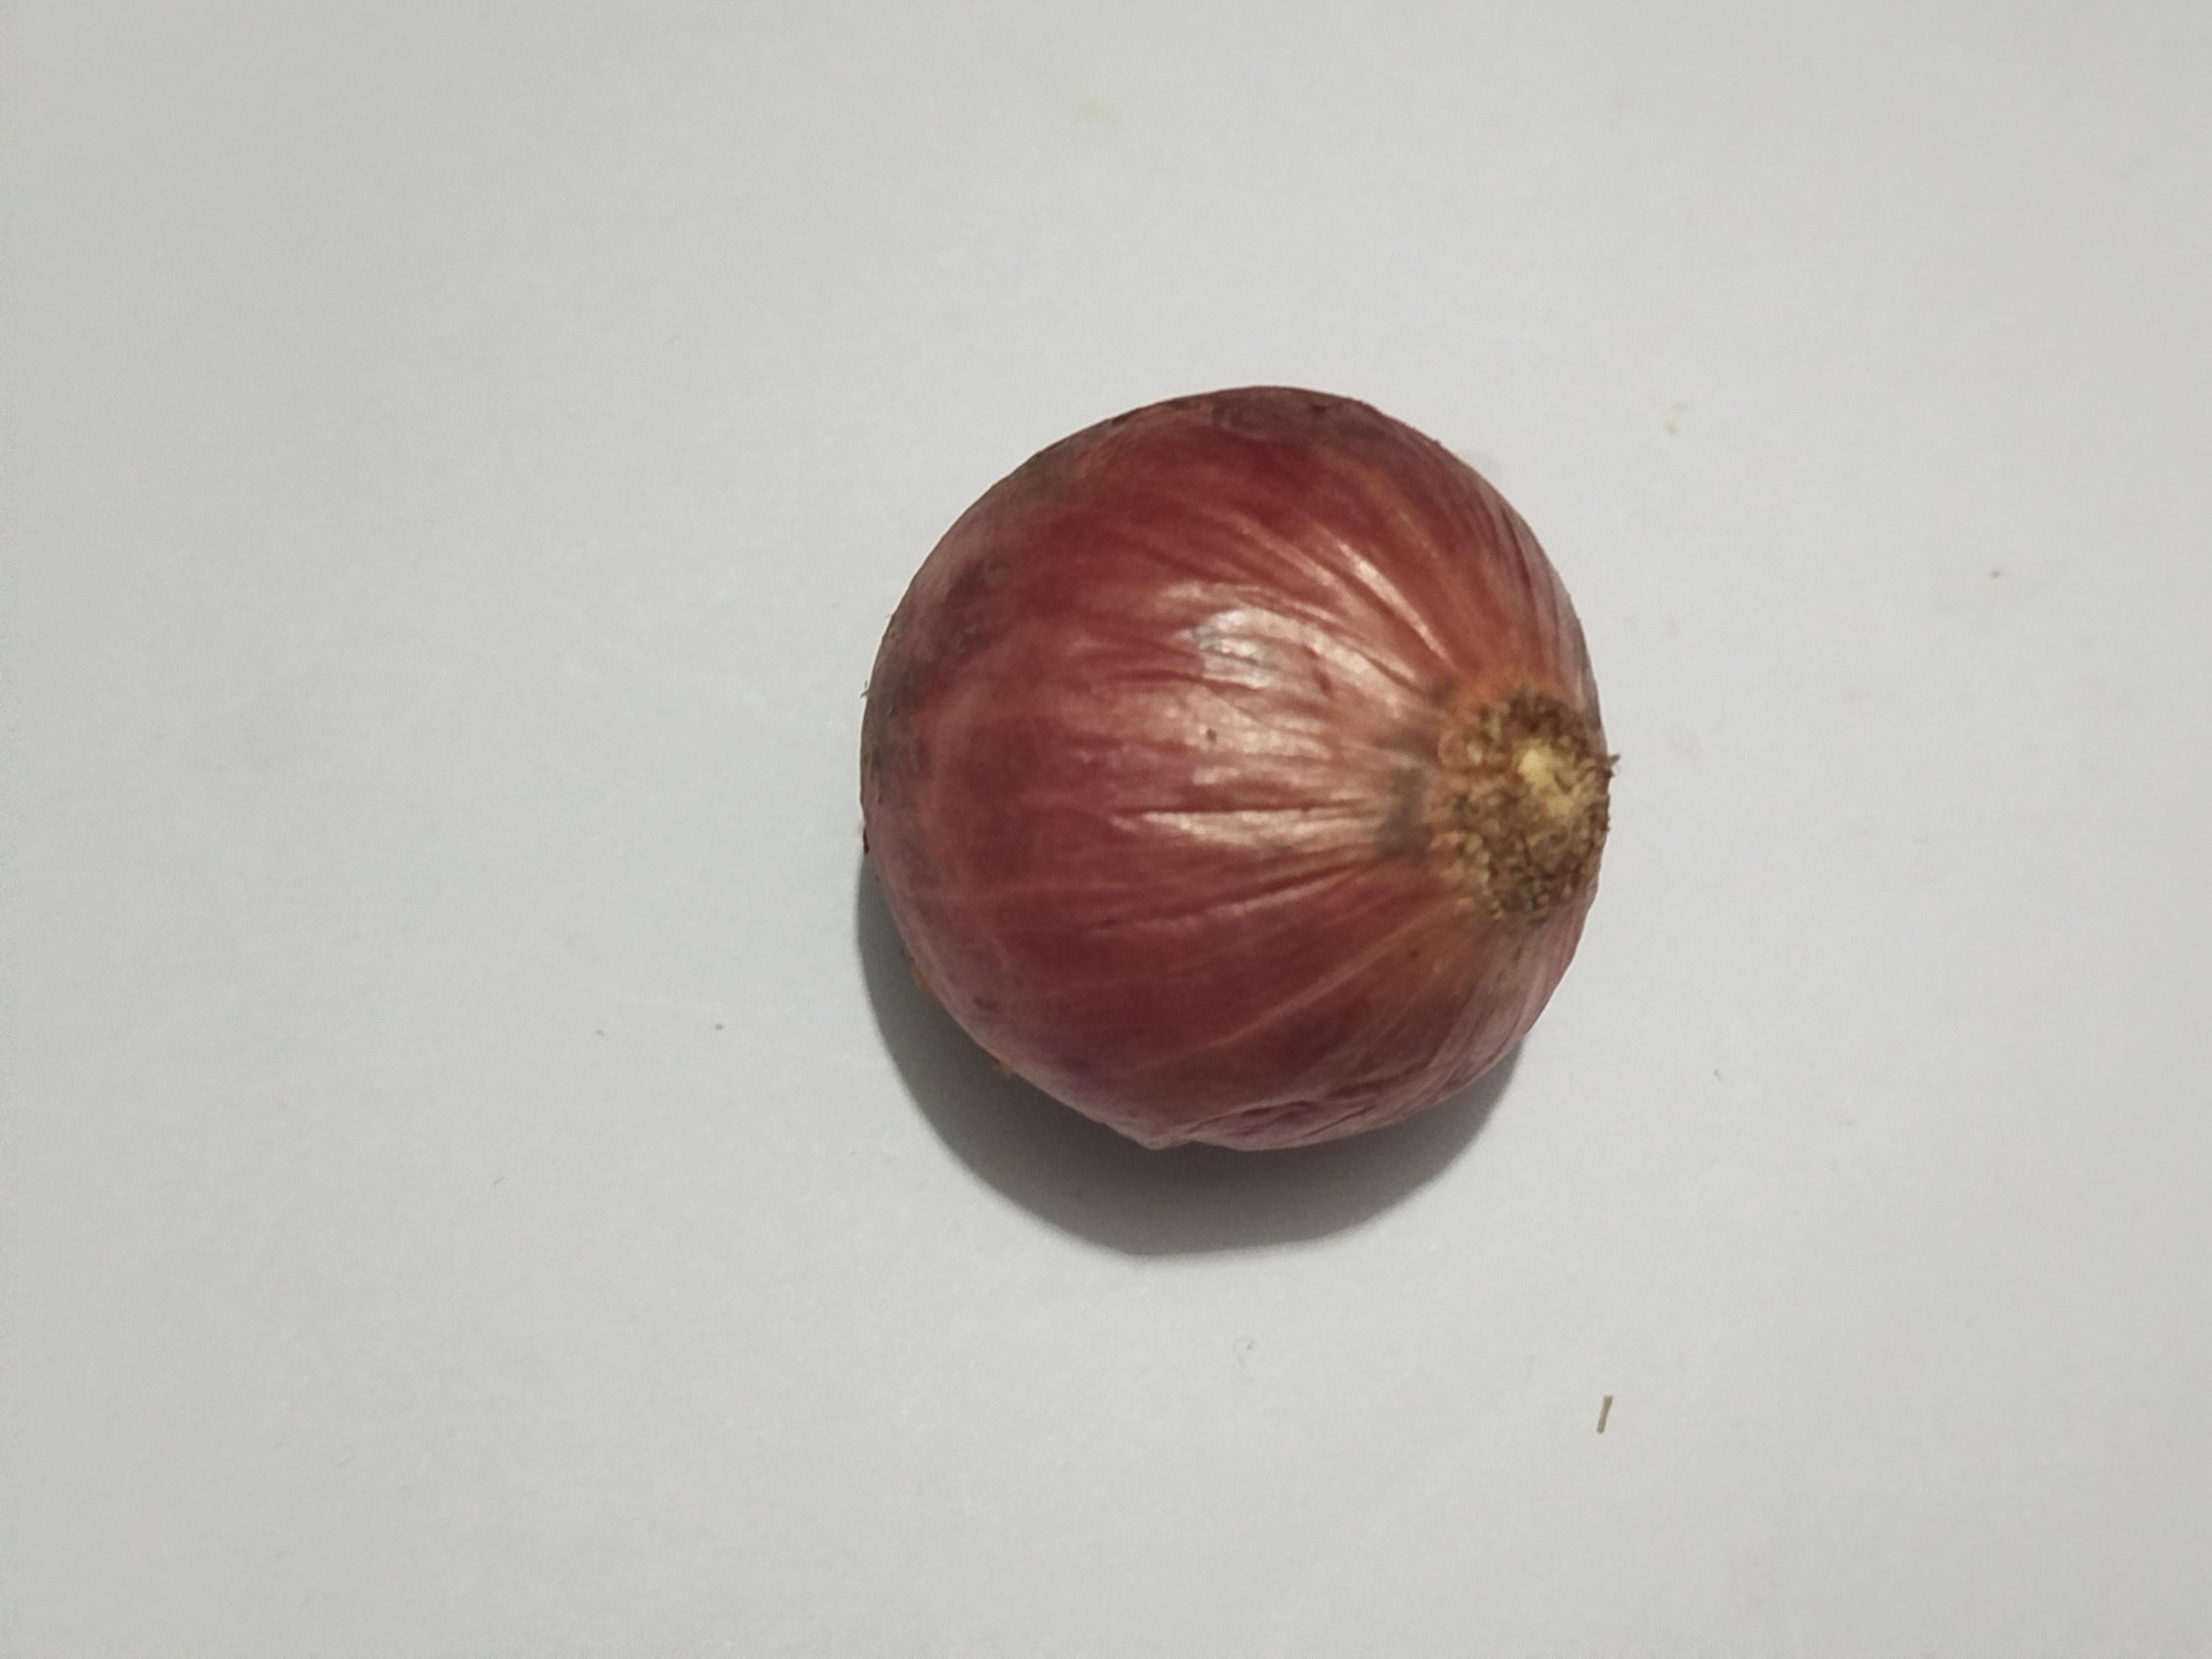
Label: Onion